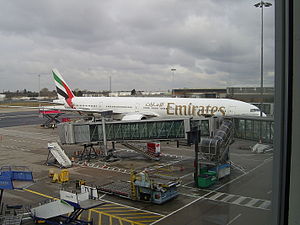
Boeing 777-300ER
Emirates B777-300ER
Boeing 777-300ER er et langdistancefly, som anvendes af mange flyselskaber. Flyet er en del af Boeing 777-familien, som også består af Boeing 777-300, 777-200LR og 777-200ER.